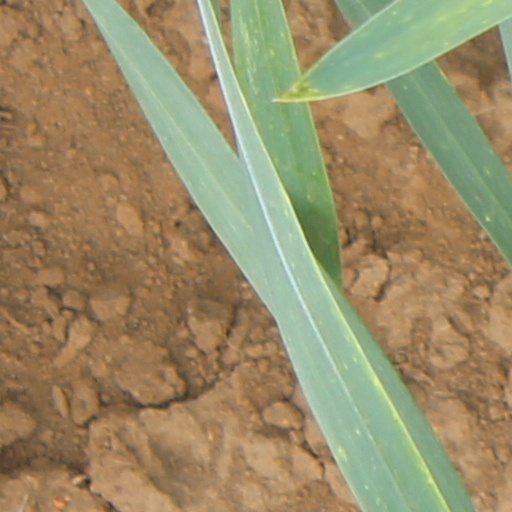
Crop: wheat